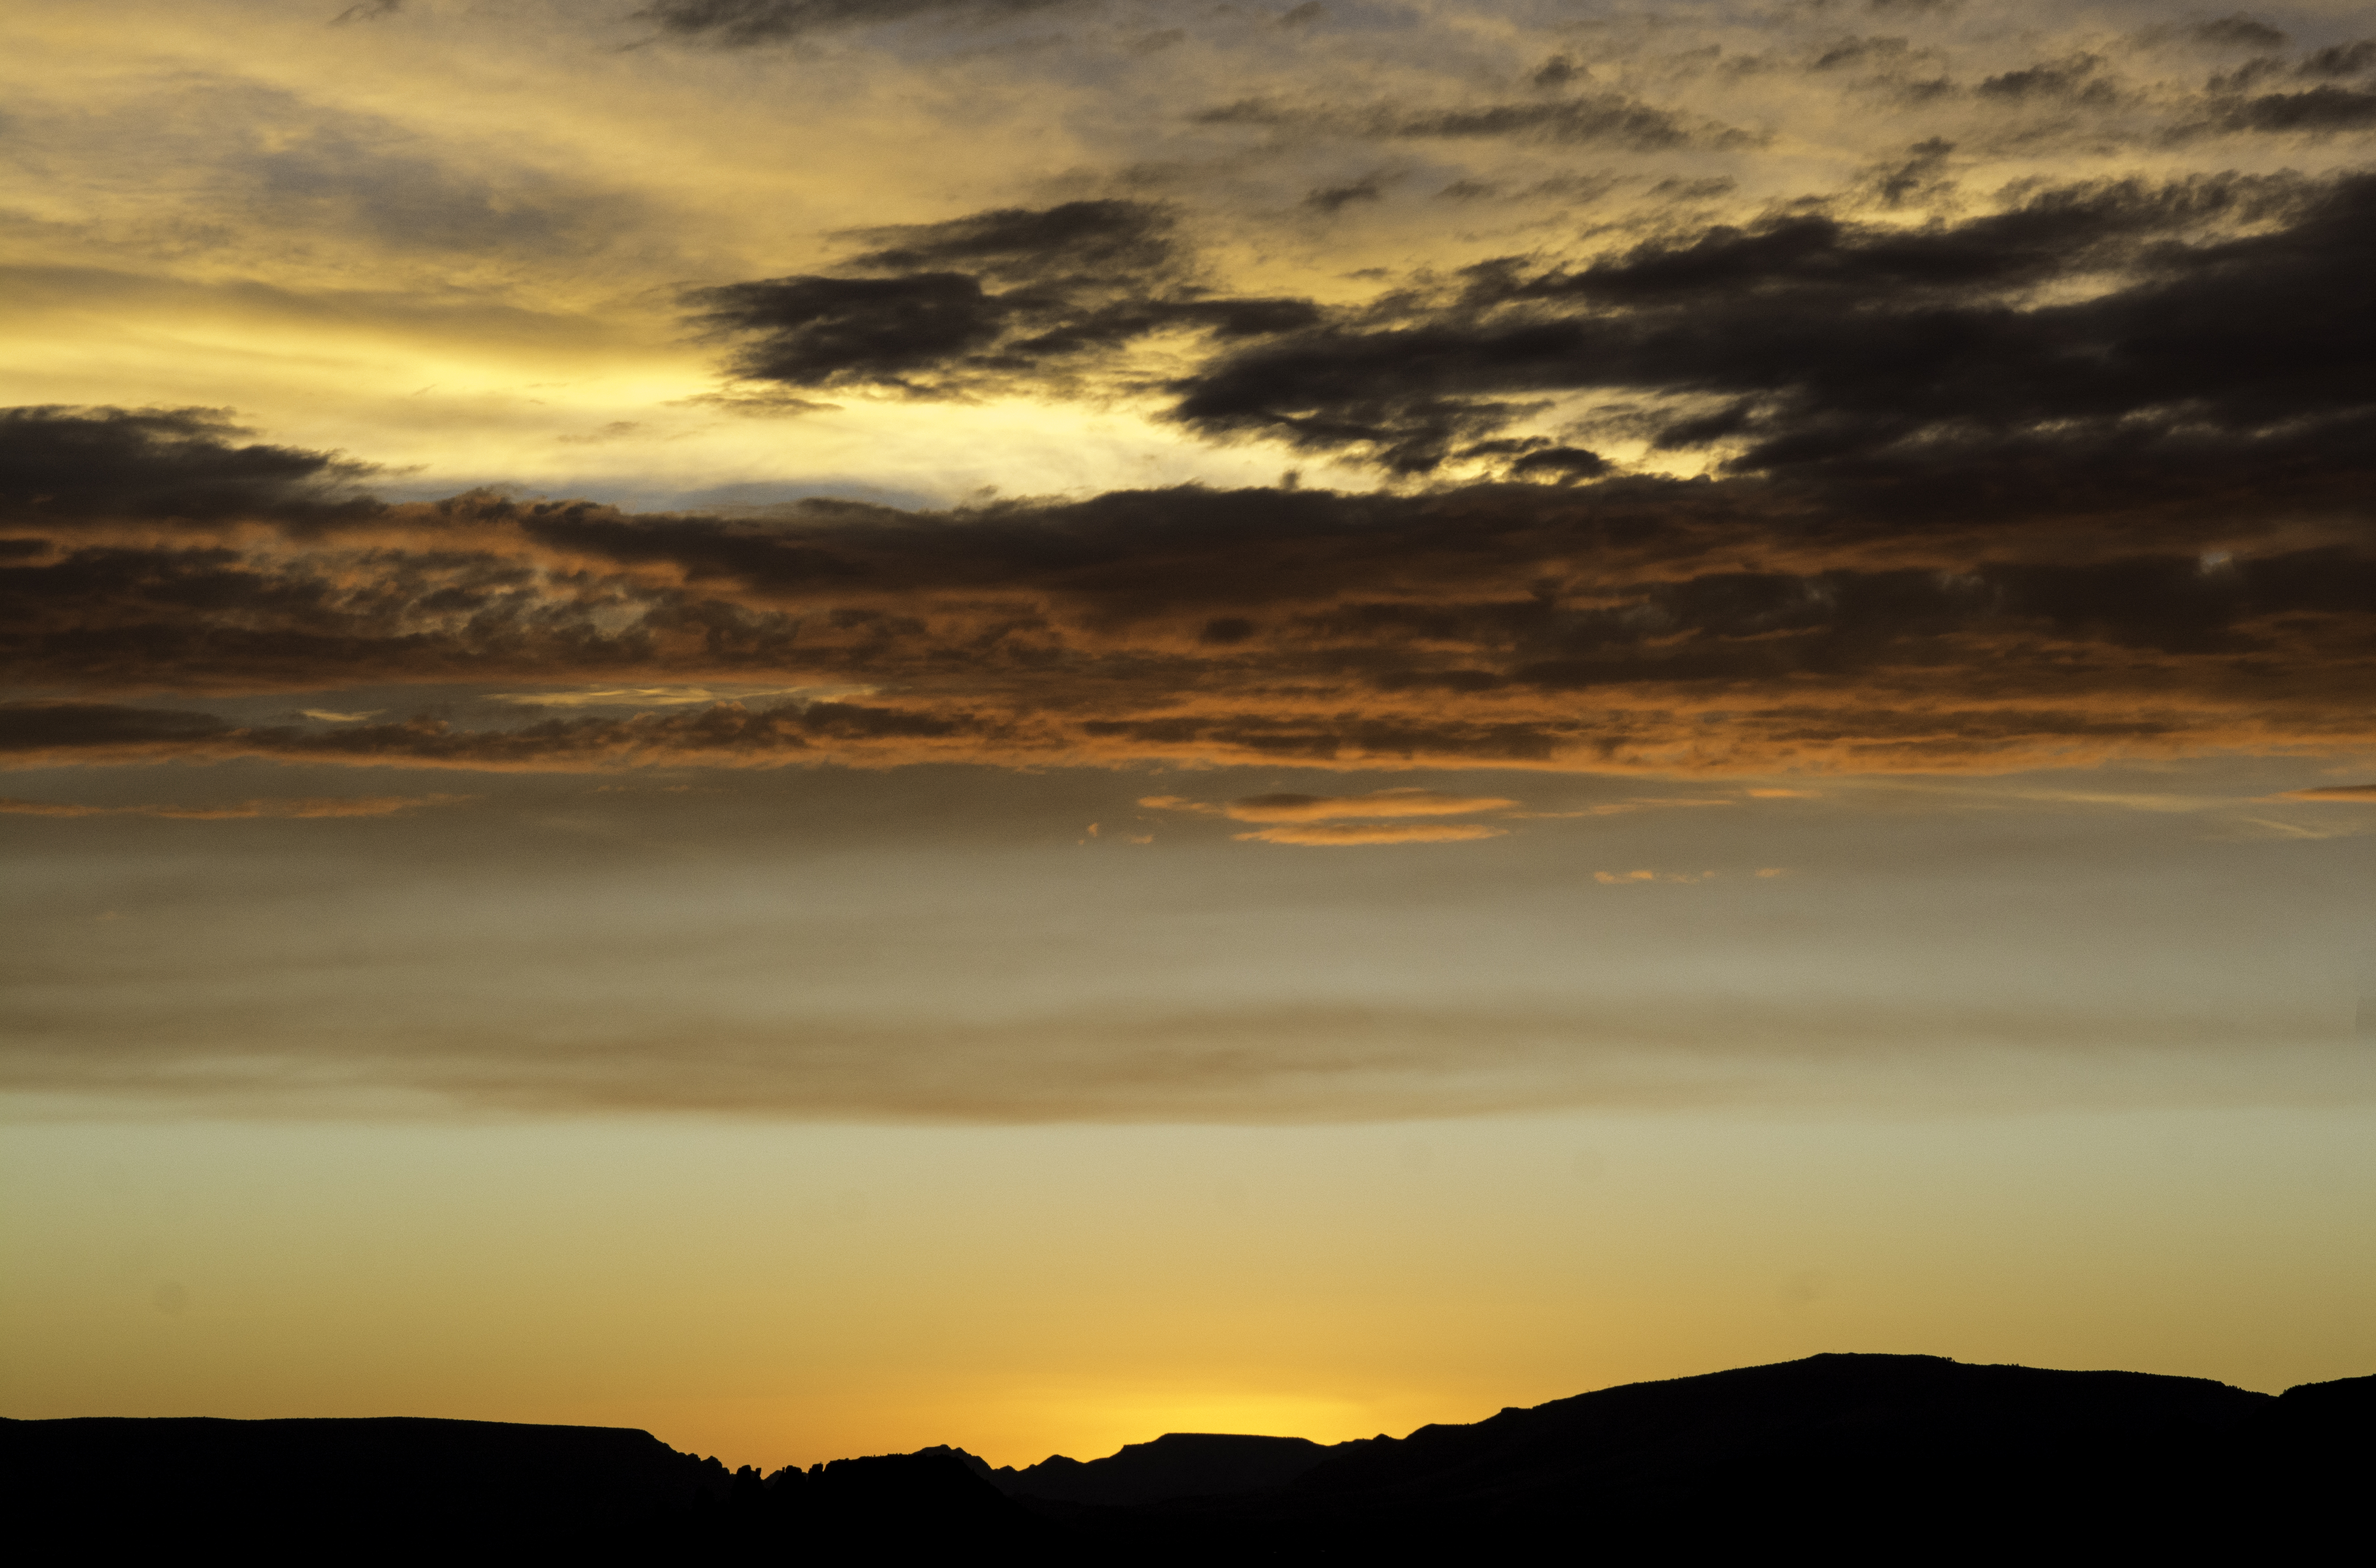
sea, horizon, cloud, sky, sun, sunrise, sunset, prairie, sunlight, morning, hill, dawn, atmosphere, dusk, evening, reflection, palmtrees, wigwam, arizonapassages, palmsprings, wigwammotel, sedona, afterglow, red sky at morning